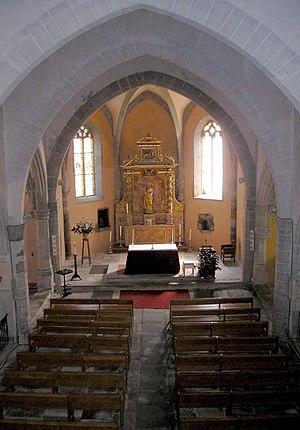
La nef de l'église Saint Clément à Fontiers-Cabardès vue de la tribune.
L'église Saint-Clément est une église située en France à Fontiers-Cabardès, dans le département de l'Aude en région Occitanie.